Ain

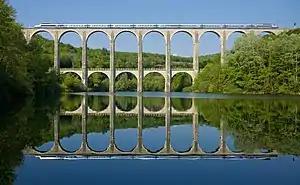
The Cize–Bolozon viaduct, a road–rail bridge crossing the Ain gorge

Ain is a department of geographic contrasts. In the north, the plain of Bresse is bordered by the river Saône and rises slightly towards the north-east. In the south-east, the territory of Dombes has more than a thousand ponds and lakes. In the east, the mountain chain of the southern Jura overlooks the plain of Bresse. The busy transport axes to Italy and Switzerland crisscross the valleys. The Gex region is separated from the rest of the department by the last eastern mountain chain of the Jura where the highest elevation in the department, the Crêt de la Neige (1720 m), can be found. Gex belongs geographically to the Lake Geneva basin.